Military Sealift Command

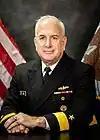
Rear Admiral Philip E. Sobeck, commander of Military Sealift Command.

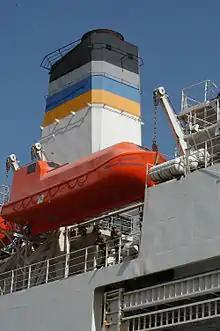
MSC ships are identified by the blue and gold stripes on their stacks.

On 9 January 2012, the MSC command organization was reorganized via a realignment of its structure to increase its efficiency while maintaining effectiveness. To better manage this new program structure, MSC repositioned three of its key Senior Executive Service (SES) personnel, with one SES acting as the program executive over MSC's government-operated ships, a second SES serving as the program executive over contract-operated ships, and a third SES overseeing total force manpower management for MSC worldwide operations. Also, MSC realigned two of its four mission-driven programs (Combat Logistics Force and Special Mission) and adding a fifth program (Service Support). The Prepositioning and Sealift programs are unchanged by the 2012 reorganization.